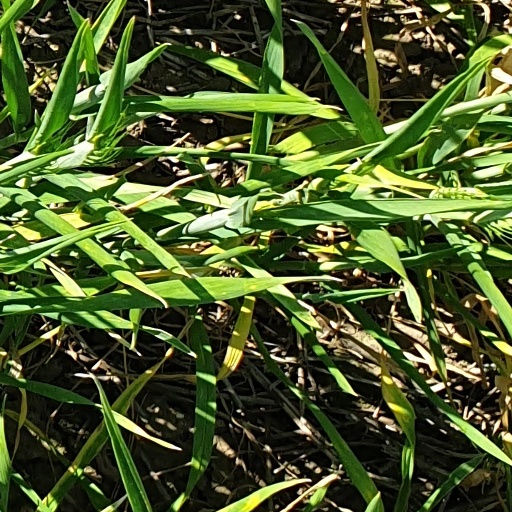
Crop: wheat